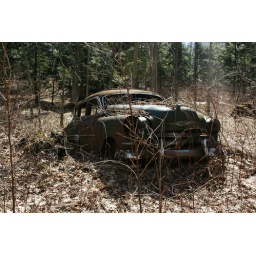
This is another relic of times gone by.  This car is in our woods behind our house